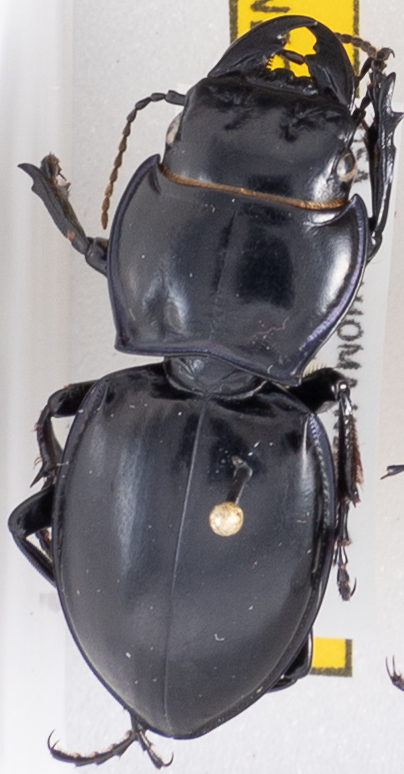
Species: Pasimachus californicus
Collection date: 2019-09-18
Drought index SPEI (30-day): -0.114
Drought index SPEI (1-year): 2.09
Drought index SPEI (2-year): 1.214